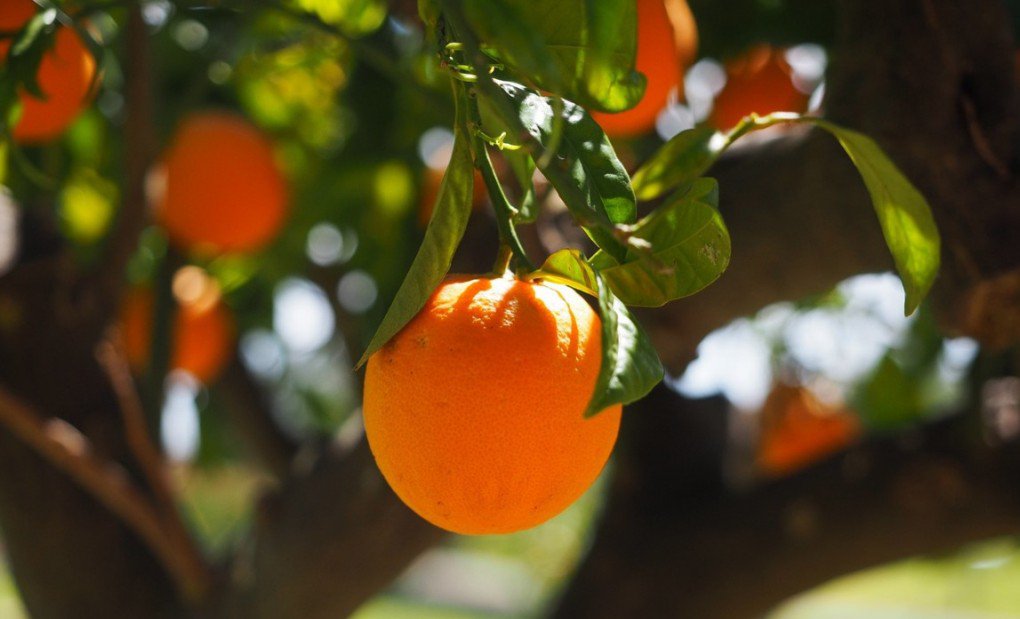
Label: Orange